Roanoke Island, North Carolina, half dollar

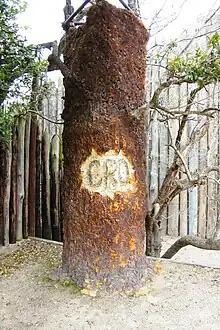
Tree used in "The Lost Colony" production with "CRO" carved into it

A bill to authorize a Roanoke half dollar was introduced into the United States House of Representatives on May 20, 1936, by Lindsay C. Warren of North Carolina, a Democrat. Rather than being referred to the Committee on Coinage, Weights, and Measures, it was sent to the Committee of the Whole House on the State of the Union for floor consideration. Warren asked unanimous consent to proceed with the bill. Bertrand H. Snell of New York, a Republican, stated that if the House had many more of these bills, he would make a speech in favor of each one of them (presumably to delay them), but as he had been overruled so many times on them, he would not object. Robert F. Rich of Pennsylvania, a Republican, stated that this was the 35th coinage bill that the Democratic majority had brought forward, possibly as a way to inflate the currency, and that they should be careful not to do something they might regret. Neither representative objected, and the bill passed the House without recorded dissent.